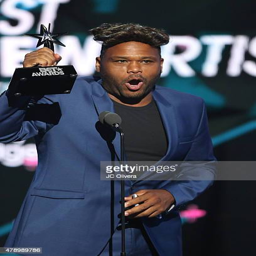
actor speaks on stage at awards